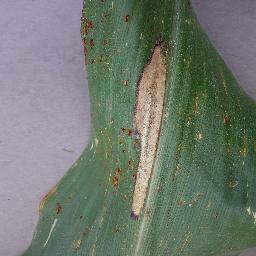
Label: Corn_(Maize)___Northern_Leaf_Blight